Othmarsingen

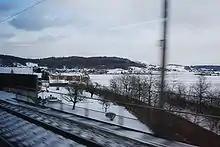
Othmarsingen from train

Othmarsingen has an area, , of . Of this area, or 34.5% is used for agricultural purposes, while or 40.6% is forested. Of the rest of the land, or 24.3% is settled (buildings or roads), or 0.4% is either rivers or lakes.